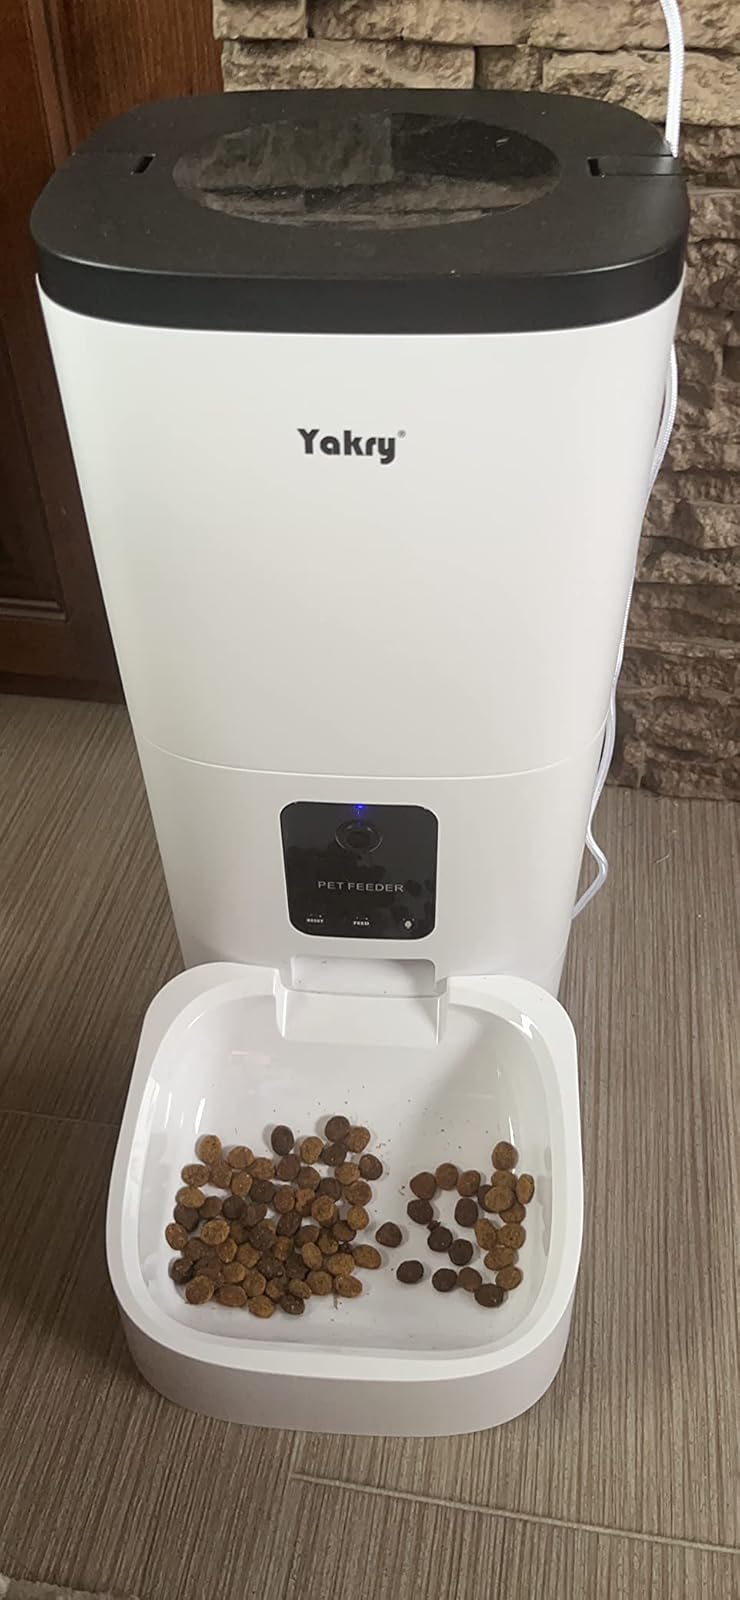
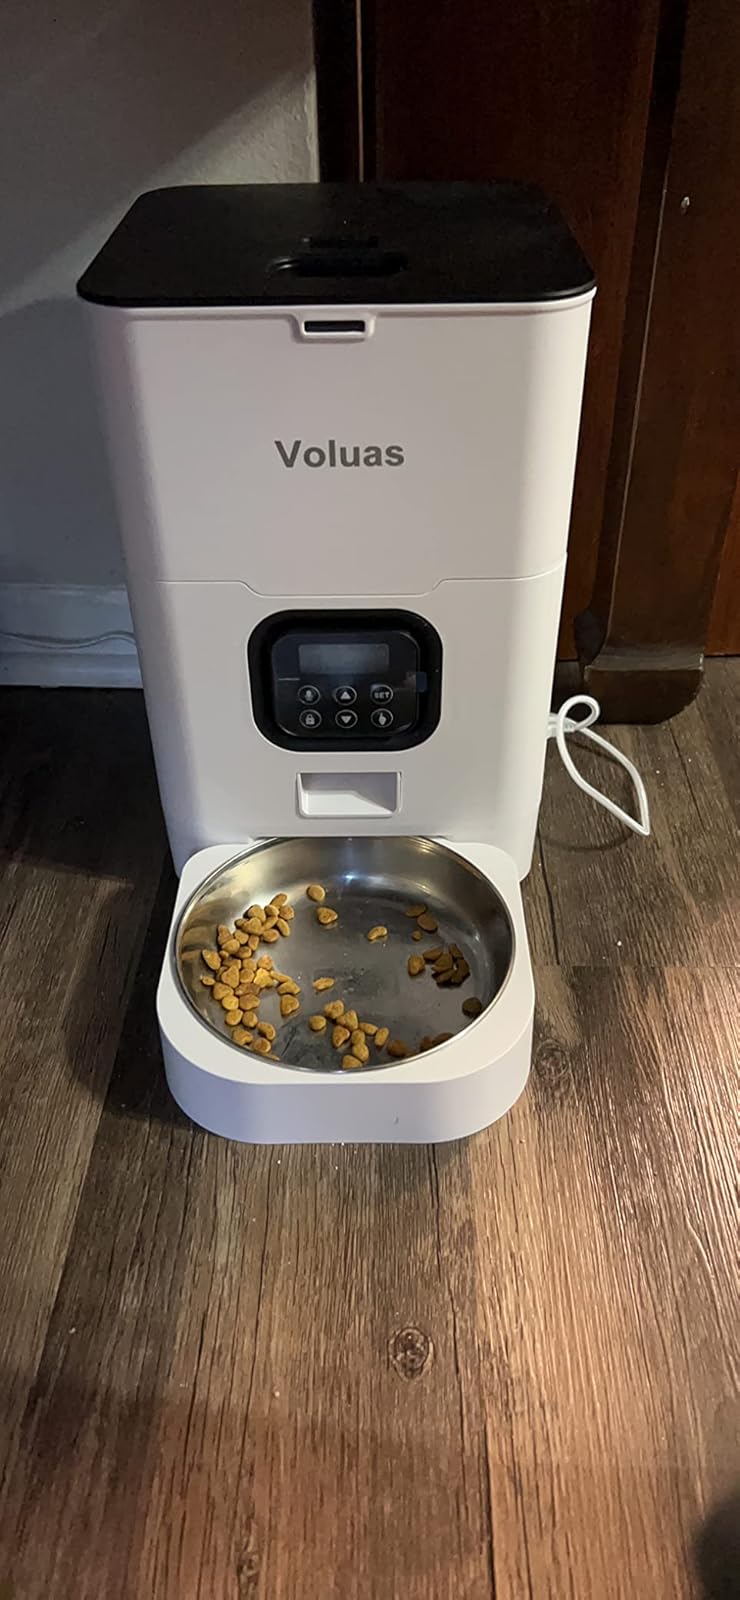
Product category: items_feeder
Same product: no